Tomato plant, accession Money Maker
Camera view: bottom (45 deg); turntable rotation: 60 degrees
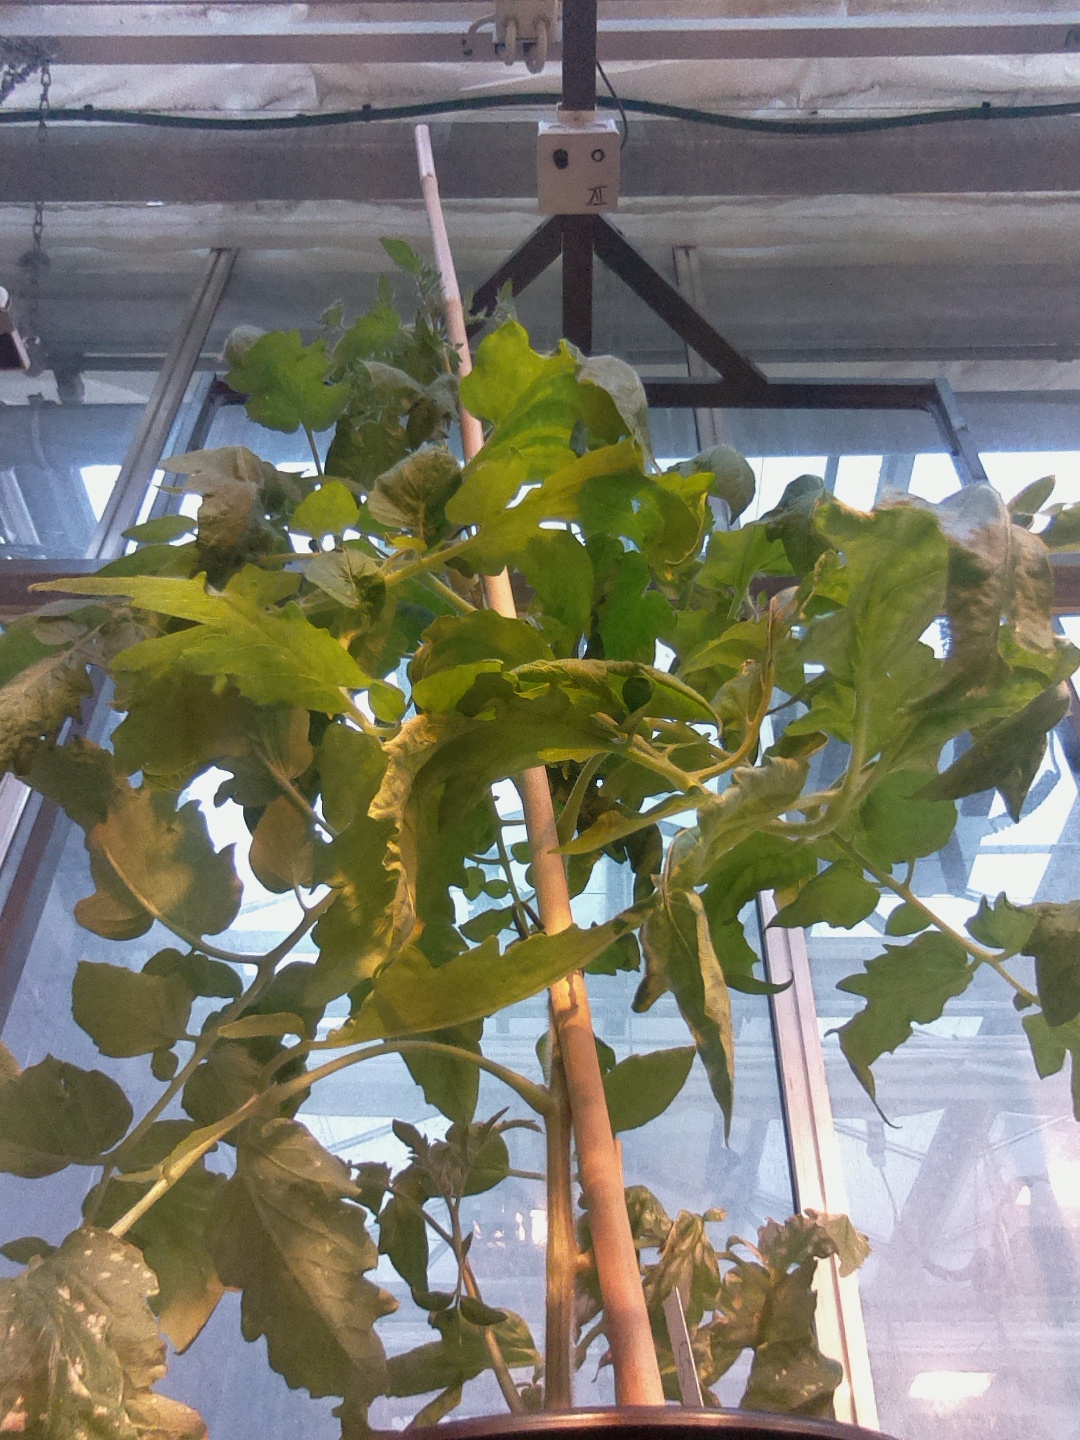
BBCH growth stage 69: End of flowering, 90%-100% of flowers open, more petals falling